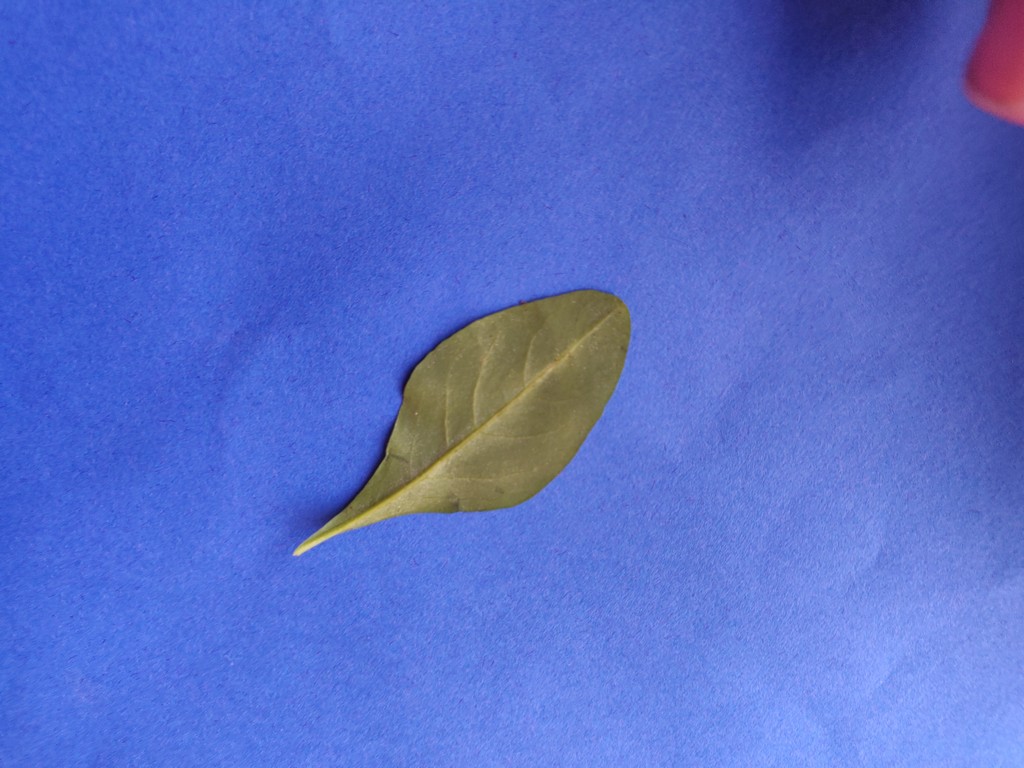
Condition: Healthy
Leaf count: single
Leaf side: back